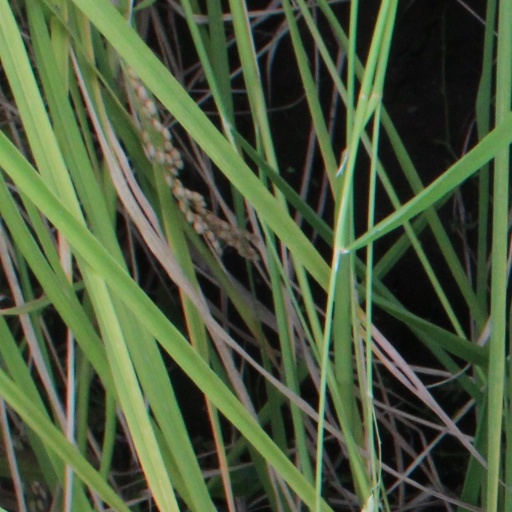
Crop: rice